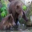
Label: bear